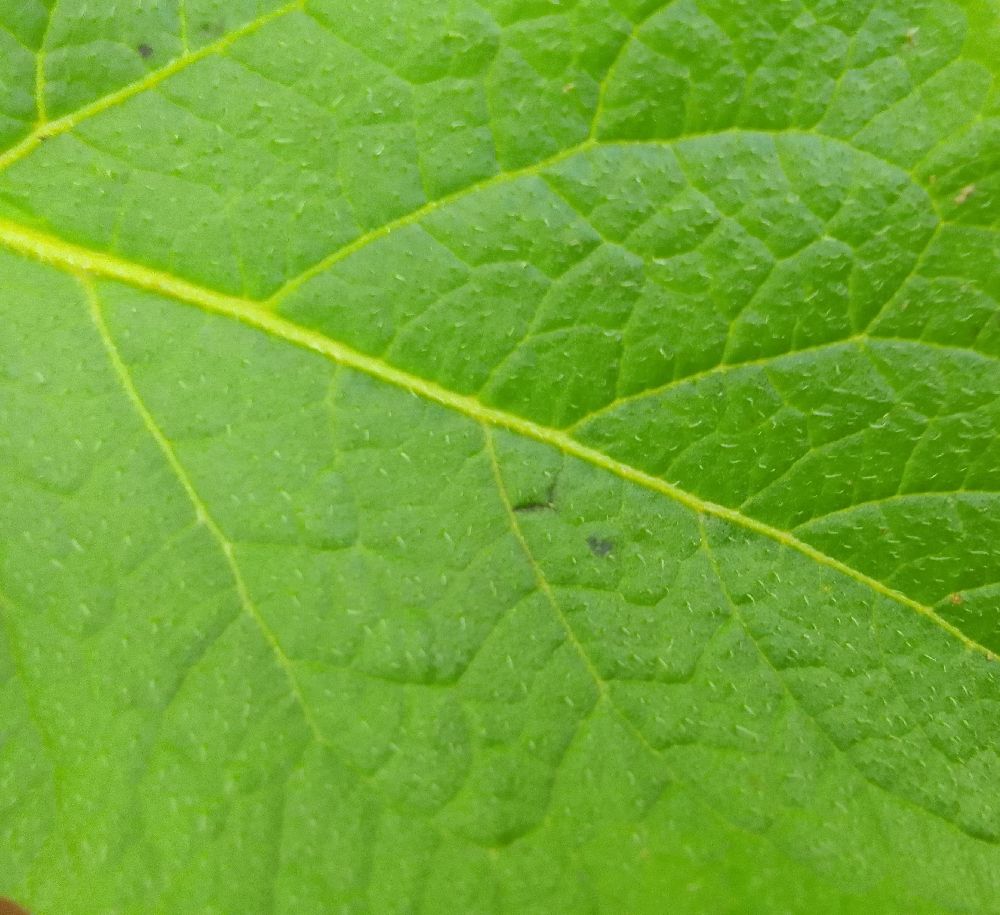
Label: Healthy